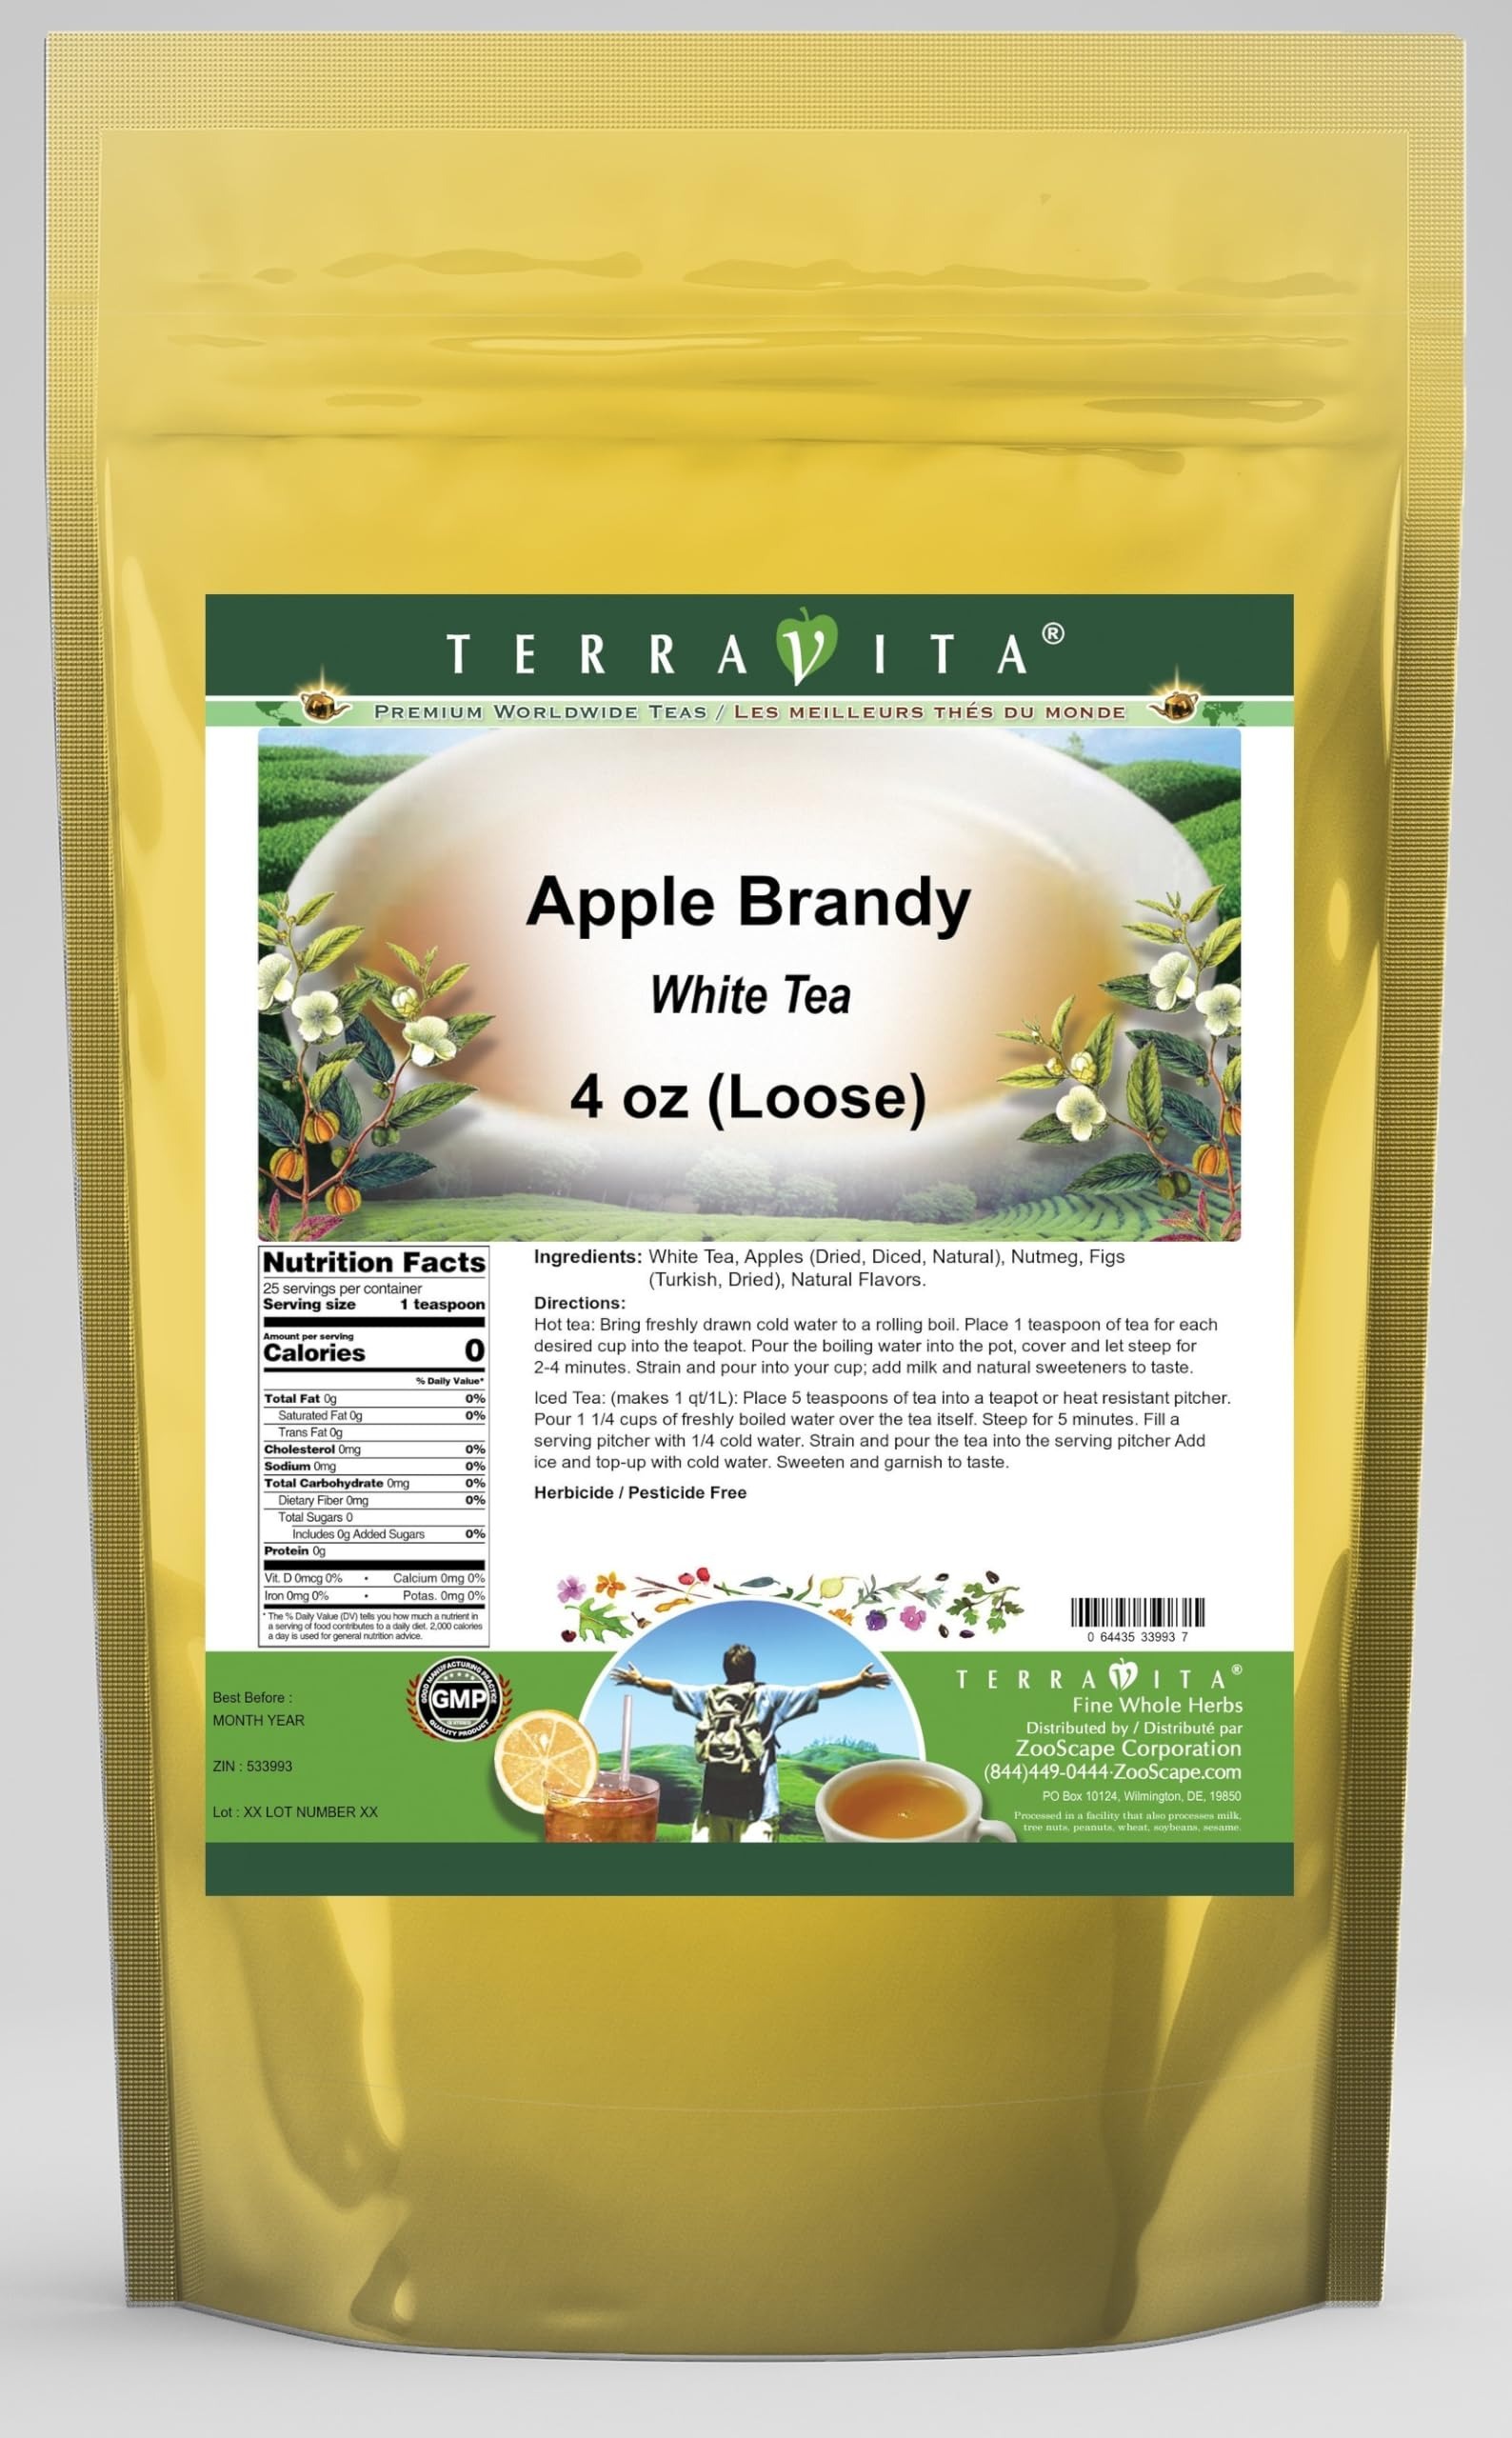
Item Name: Apple Brandy White Tea (Loose) (4 oz, ZIN: 533993)
Bullet Point 1: Our Apple Brandy White Tea is a mouth-watering flavored White tea with Dried Apples (Diced, Natural), Nutmeg and Figs that you can enjoy all year round! The aroma and Apple Brandy flavor is a delight! - Ingredients: White tea, Dried Apples (Diced, Natural), Nutmeg, Figs and Natural Apple Brandy Flavor.
Bullet Point 2: No fillers.
Bullet Point 3: Manufacturer: TerraVita
Bullet Point 4: Size: 4 oz
Bullet Point 5: Loose Leaf White Tea - Packed in a convenient upright pouch!
Product Description: Our Apple Brandy White Tea is a mouth-watering flavored White tea with Dried Apples (Diced, Natural), Nutmeg and Figs that you can enjoy all year round! The aroma and Apple Brandy flavor is a delight! - Ingredients: White tea, Dried Apples (Diced, Natural), Nutmeg, Figs and Natural Apple Brandy Flavor. - Hot tea brewing method: Bring freshly drawn cold water to a rolling boil. Place 1 teaspoon of tea for each desired cup into the teapot. Pour the boiling water into the pot, cover and let steep for 2-4 minutes. Strain and pour into your cup; add milk and natural sweeteners to taste. - Iced tea brewing method: (to make 1 liter/quart): Place 5 teaspoons of tea into a teapot or heat resistant pitcher. Pour 1 1/4 cups of freshly boiled water over the tea itself. Steep for 5 minutes. Fill a serving pitcher with 1/4 cold water. Strain and pour the tea into the serving pitcher Add ice and top-up with cold water. Sweeten and garnish to taste. - TerraVita is an exclusive line of premium-quality, natural source products that use only the finest, purest and most potent ingredients found around the world. TerraVita is hallmarked by the highest possible standards of purity, potency, stability and freshness. All of our products are prepared with the highest elements of quality control, from raw materials through the entire manufacturing process, up to and including the moment that the bottles or bags are sealed for freshness and shipped out to you. Our highest possible standards are certified by independent laboratories and backed by our personal guarantee. - TerraVita exists to meet and ensure your family's health and wellness without the harmful effects of chemicals and health products. We strive to make all of our products affordable and reliable and are constantly searching the ma
Value: 4.0
Unit: Ounce

Price: 30.01